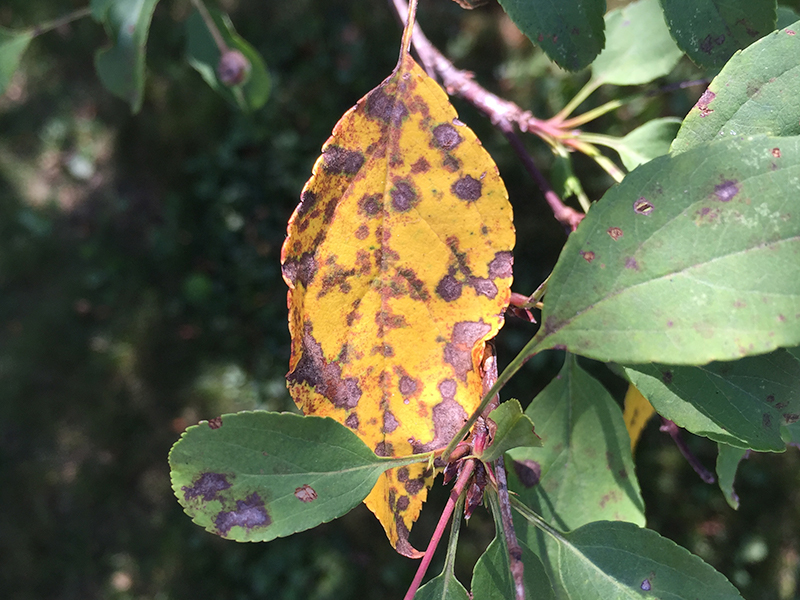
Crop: apple
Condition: scab